Black and White (picture book)

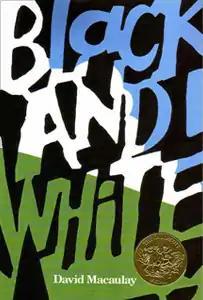

Black and White is a 1990 postmodern children's picture book by David Macaulay. Published by Houghton Mifflin Company, it received mixed reviews upon its release. It was the recipient of the Caldecott Medal for illustration in 1991. The book tells four overlapping stories, each drawn with a distinct visual style: "Seeing Things", about a boy on a train trip by himself, "Problem Parents", about siblings whose parents behave differently one night, "A Waiting Game", about people waiting for a train, and "Udder Chaos", about cows who escape and then return to their field.